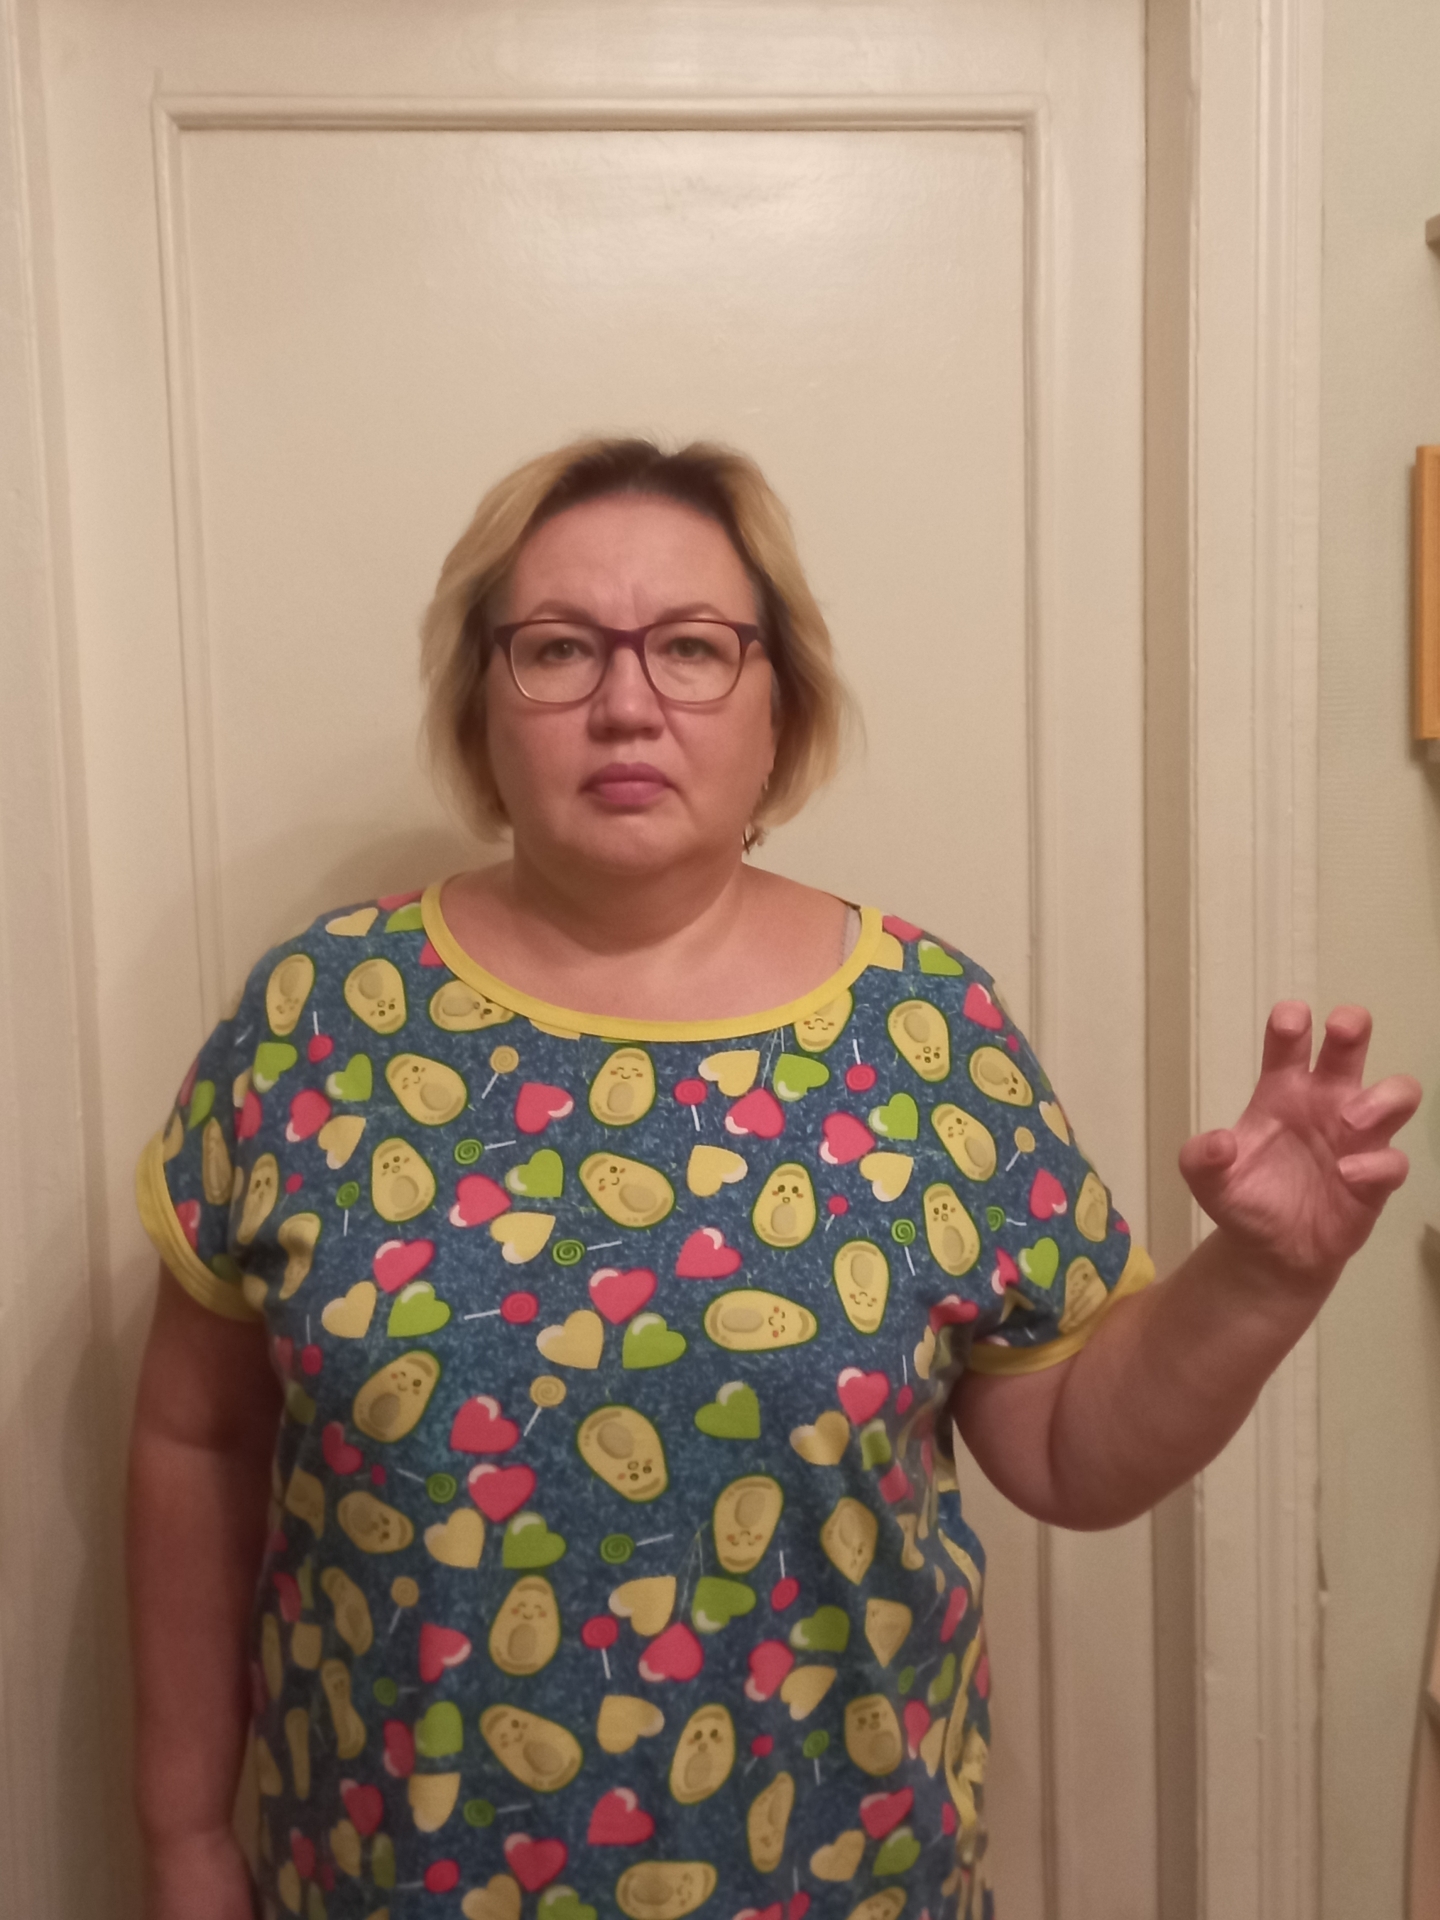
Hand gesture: grabbing